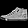
Label: Sneaker